William Beilby Avery

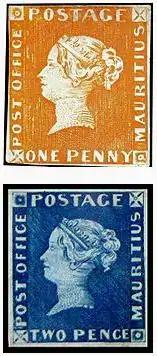
Post Office Mauritius stamps of the type owned by Avery.

When a mercer and draper, Sir William's grandfather, William Avery who died in 1843 inherited from within his and his wife's family a long established weighing machine business which had begun in the early 18th century with the manufacture of steelyards. With his brother, Thomas who died in 1824, William Avery continued the business under their own names, W & T Avery.